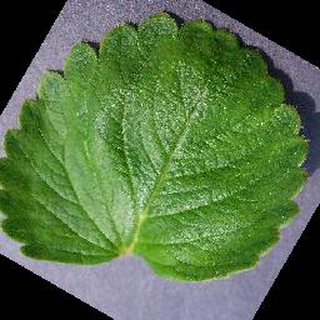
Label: healthy_strawberry